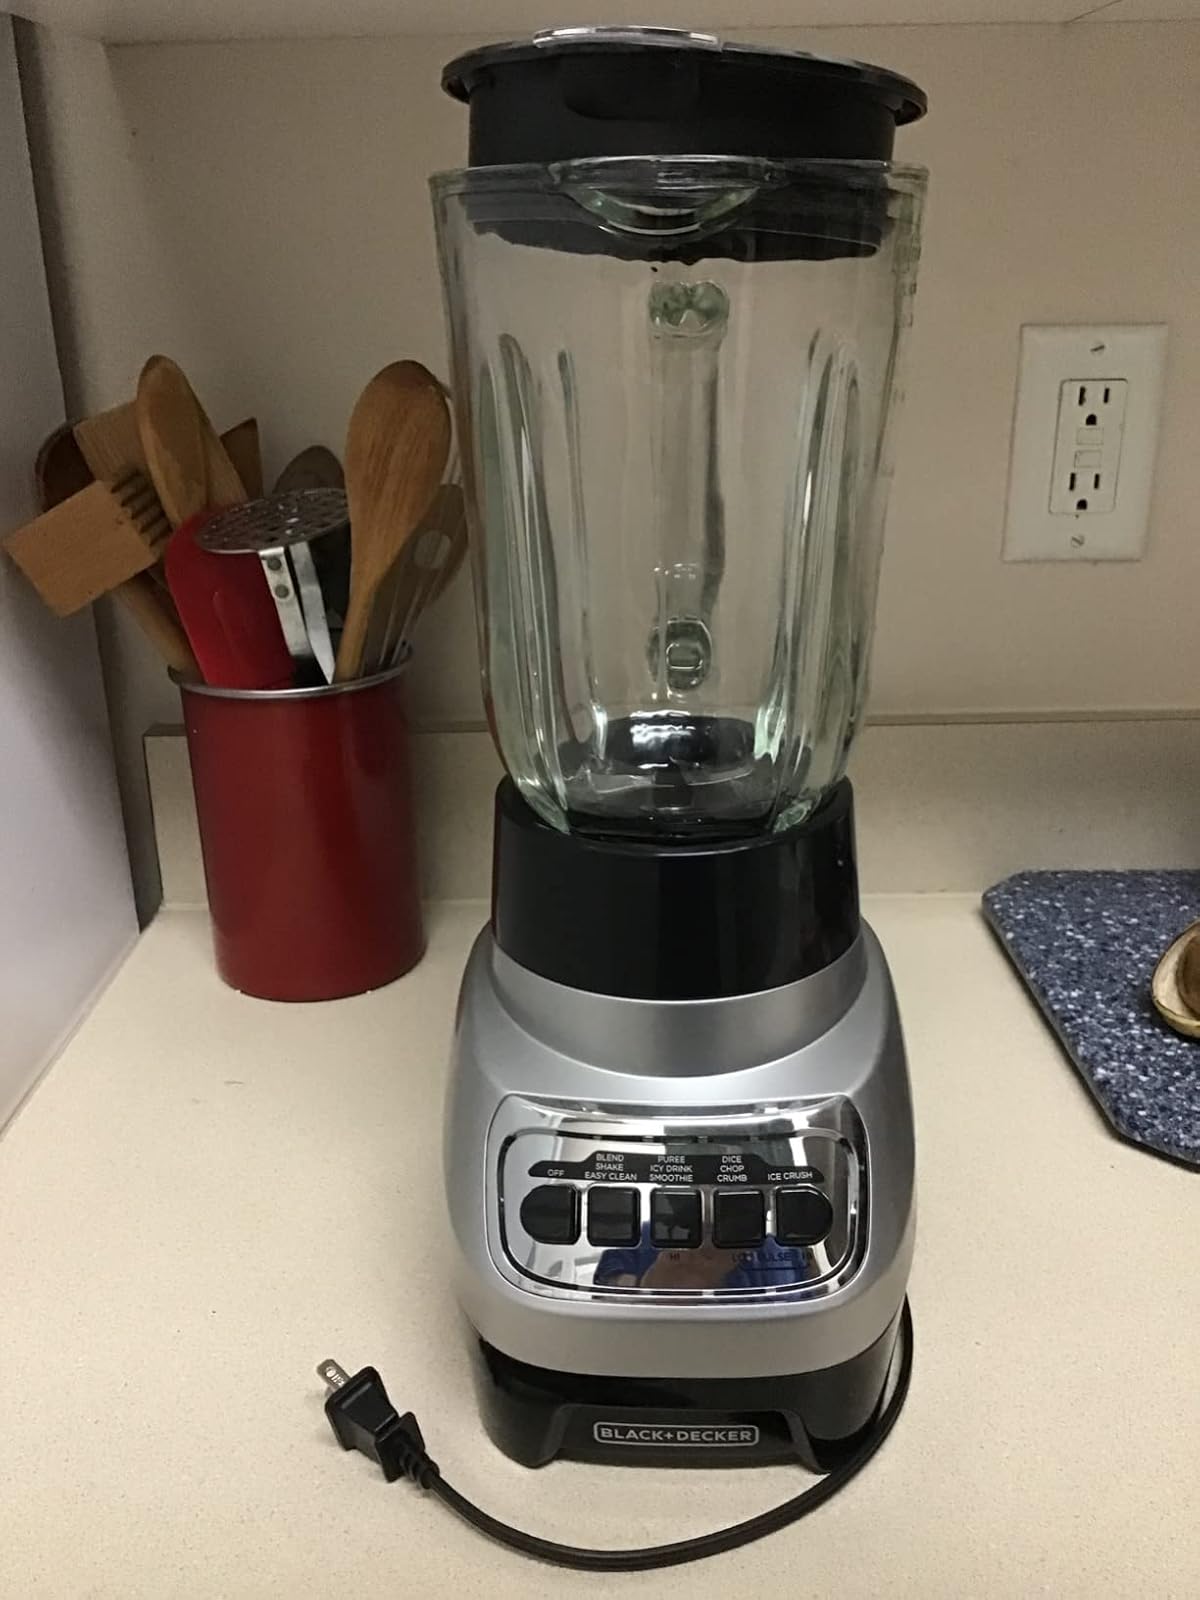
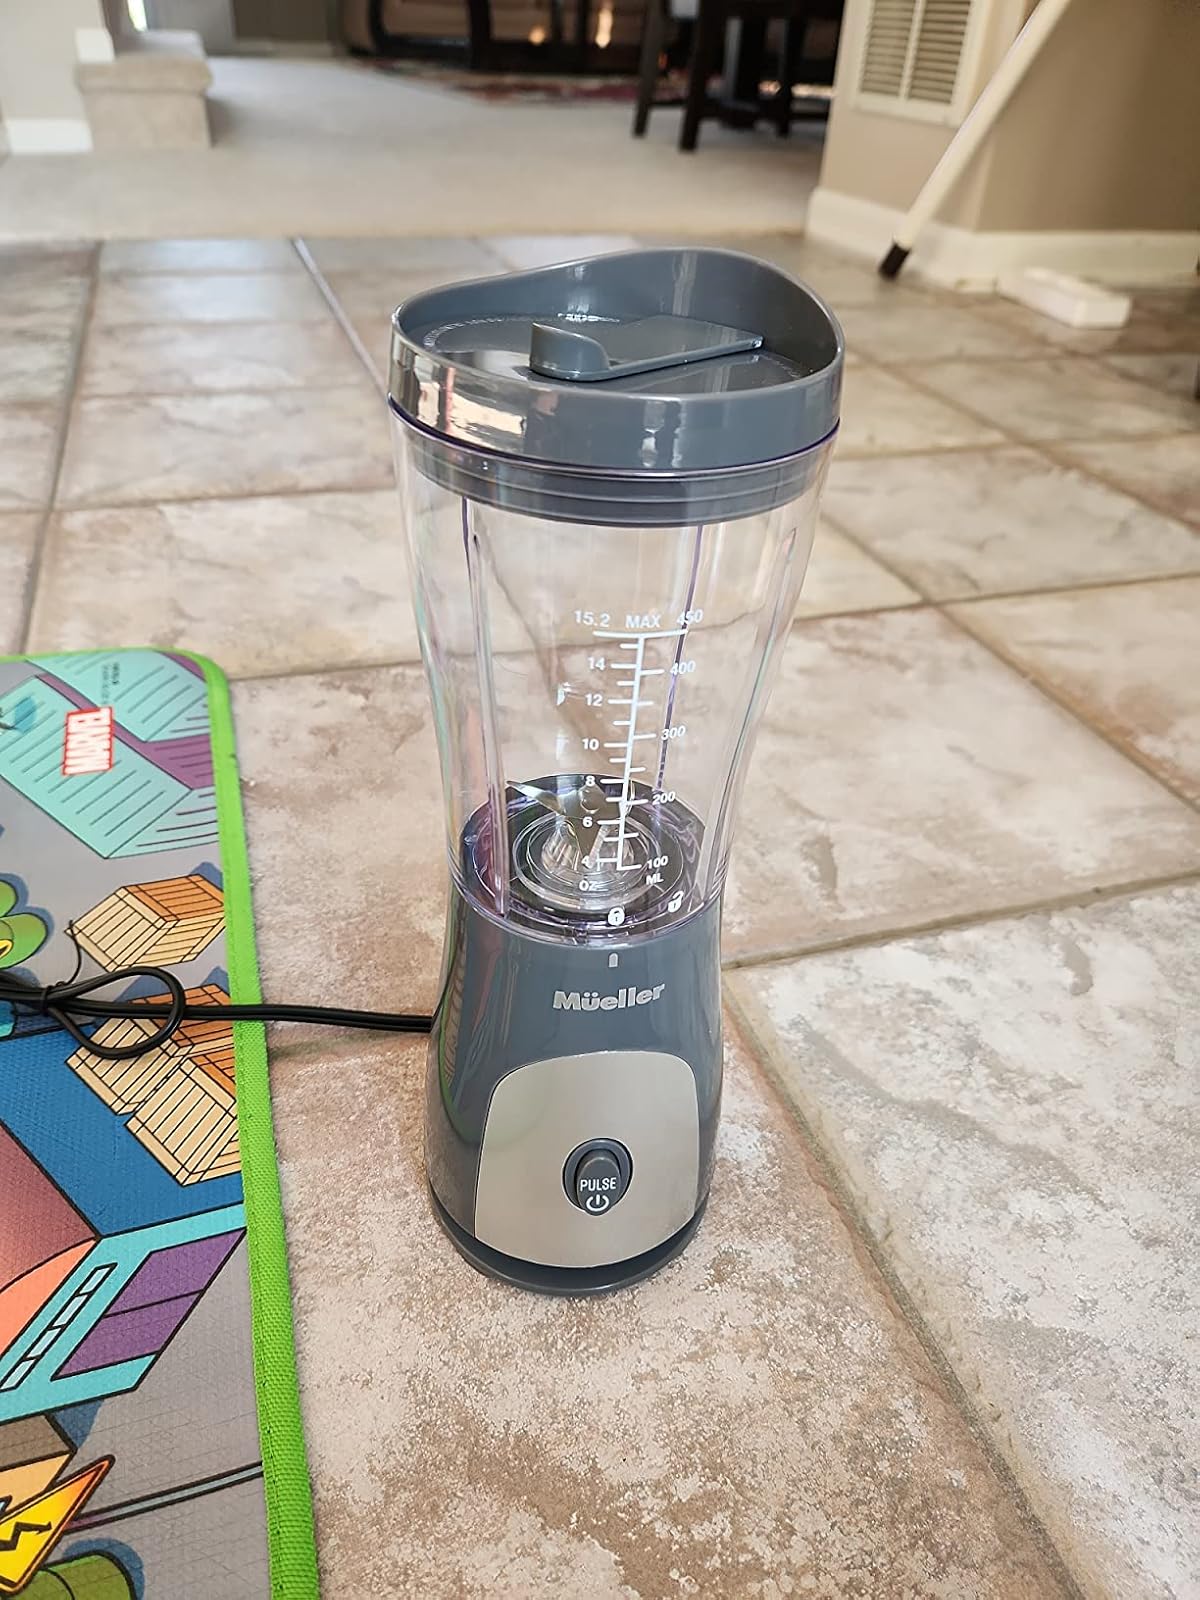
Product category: items_blender
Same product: no